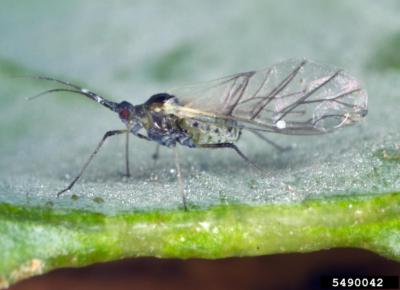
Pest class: cabbage_aphid